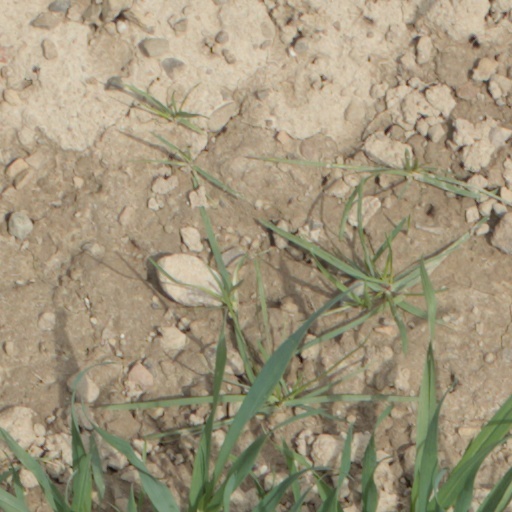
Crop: wheat